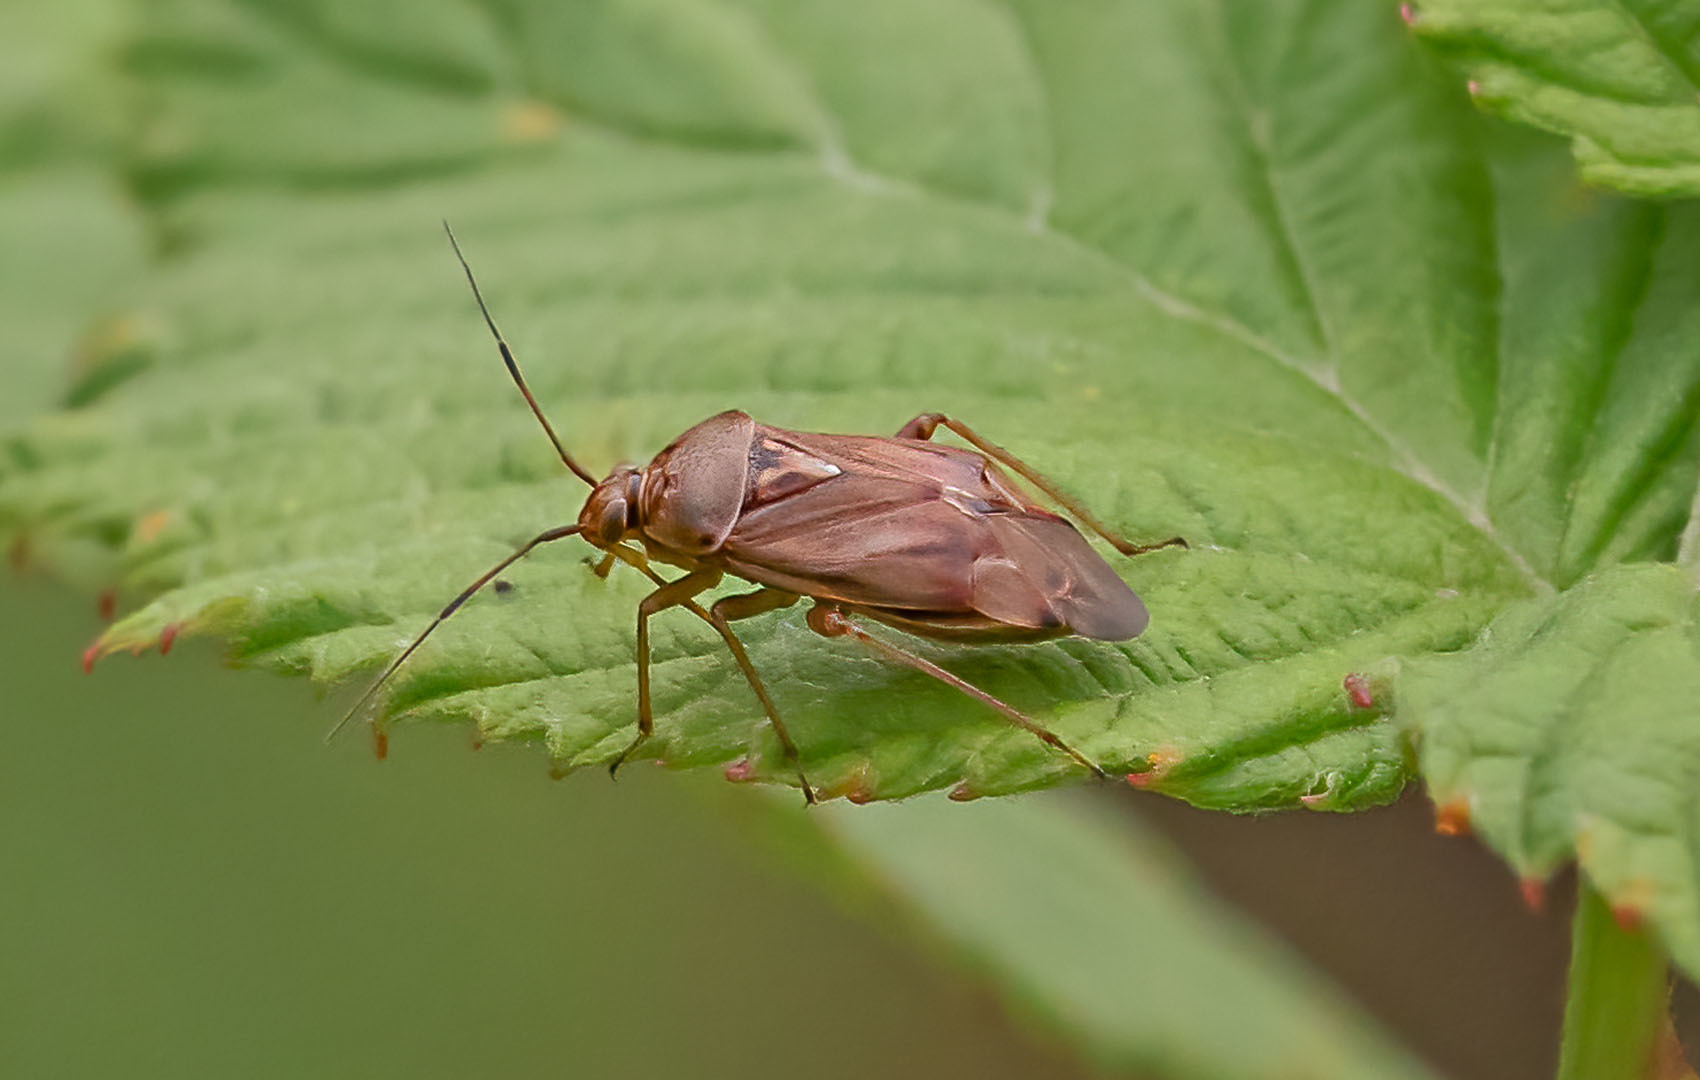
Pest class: lygus_bug